K.L. Reich

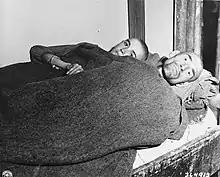
Two survivors of Gusen (a subcamp of Mauthausen)

The novel is divided into eighteen chapters and sixty-two scenes or sequences, separated by double spaces. The sequences portray a kaleidoscope of situations and give the novel an almost anecdotal structure.